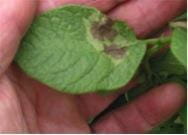
Plant: Potato
Disease: potato late blight